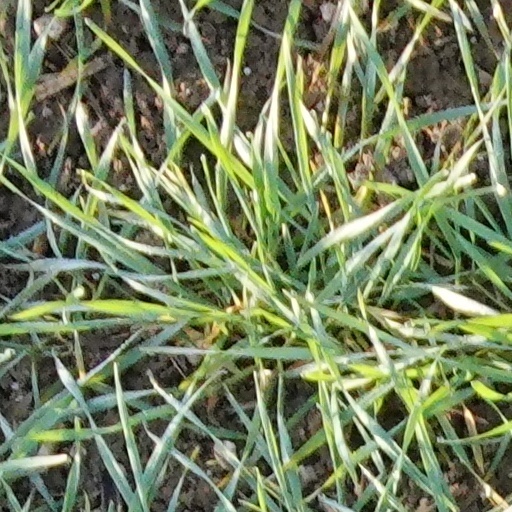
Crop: wheat